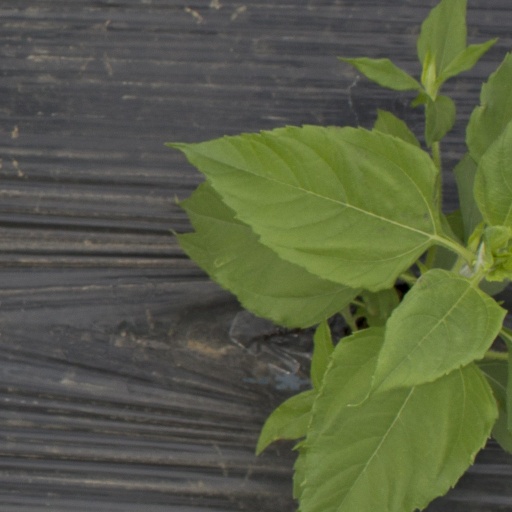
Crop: Jerusalem artichoke